Churchill, Manitoba

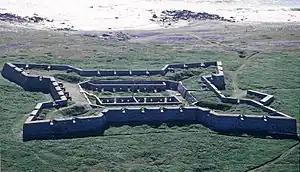
Prince of Wales Fort

As part of the Anglo-French dispute for North America, in 1731–1741, the original fort was replaced with Prince of Wales Fort, a large stone fort on the western peninsula at the mouth of the river. In 1782, the French Hudson Bay expedition, led by La Pérouse, captured it. Since the British, under Samuel Hearne, were greatly outnumbered and, in any event, were not soldiers, they surrendered without firing a shot. The leaders agreed Hearne would be released and given safe passage to England, along with 31 British civilians, in the sloop "Severn", on condition he immediately publish his story "A Journey to the Northern Ocean". In return, the British promised the same number of French prisoners would be released, and a British seaman familiar with the waters safely navigated the French away from the Hudson's Bay coastline at a time of year when the French risked becoming trapped in winter ice. The French made an unsuccessful attempt to demolish the fort. The worst effect was on the local indigenous peoples, who had become dependent on trade goods from the fort, and many of them starved. Extensive reconstruction and stabilization of the fort's remains have occurred since the 1950s.